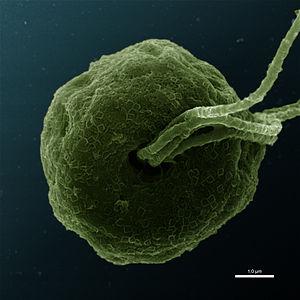
La classe des Prasinophyceae est une classe d'algues de l'infra-règne des Chlorophyta, aujourd'hui considérée comme paraphylétique. Le taxon Prasinophyta ou Prasinophytes est invalide selon World Register of Marine Species, et doit être remplacé par la classe des Prasinophyceae.